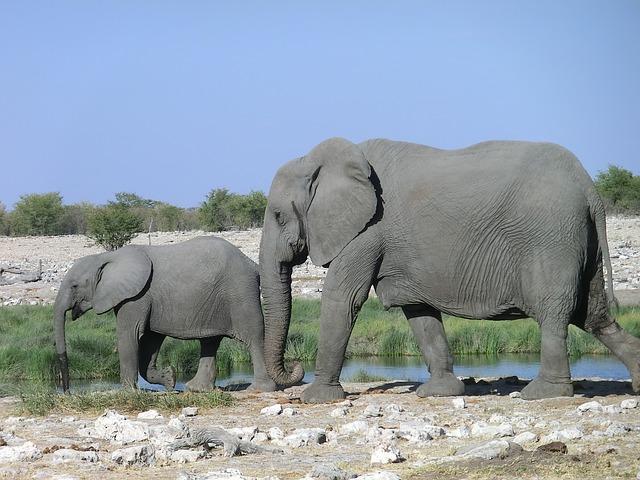
elephant